Bear Country (1953 film)

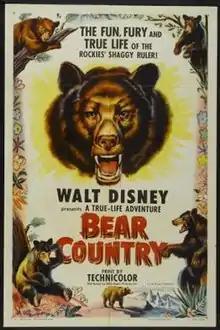
Theatrical release poster

Bear Country is a 1953 American short documentary film directed by James Algar. It won an Oscar at the 26th Academy Awards in 1954 for Best Short Subject (Two-Reel). The film was produced by Walt Disney as part of the "True-Life Adventures" series of nature documentaries, and played with "Peter Pan" during its original theatrical run.